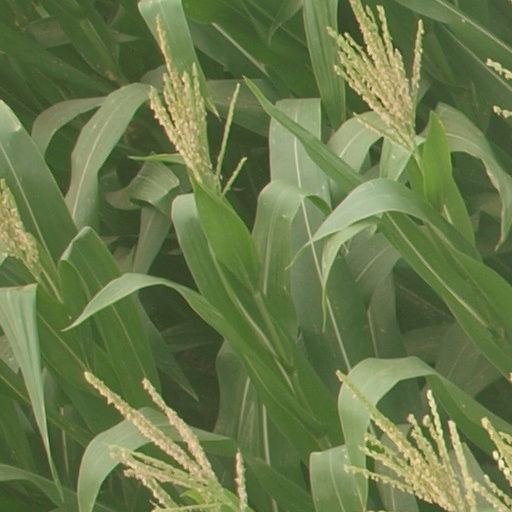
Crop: maize; corn